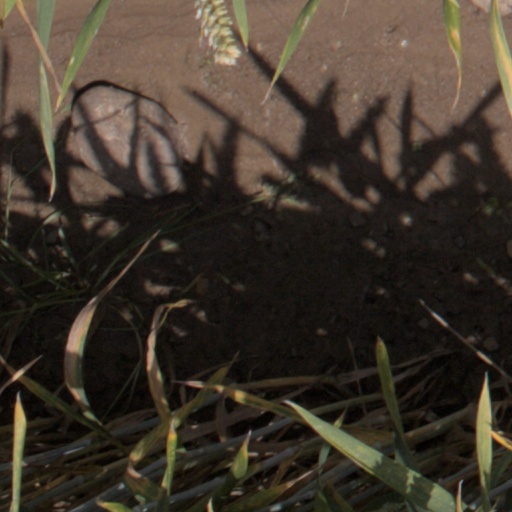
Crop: wheat